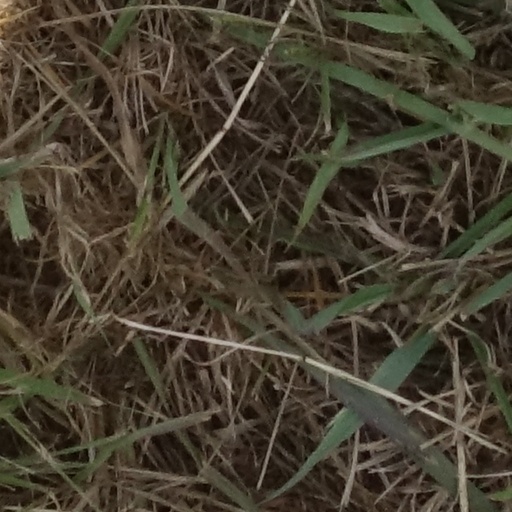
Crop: sorghum